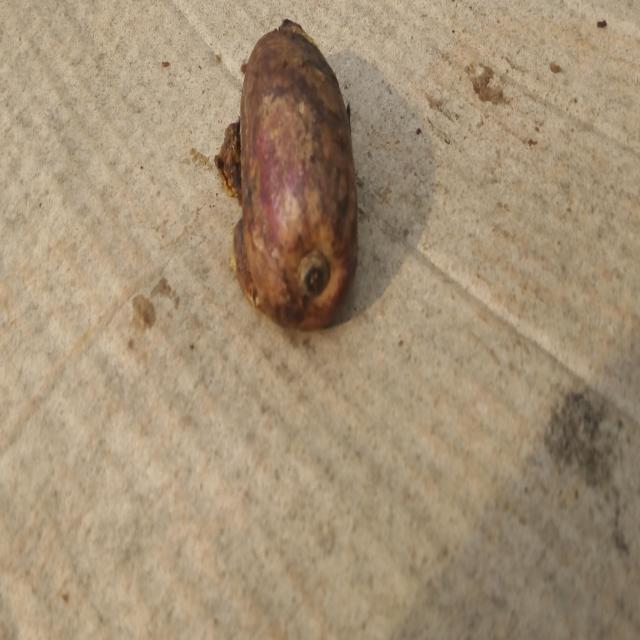
Plum grade: rotten